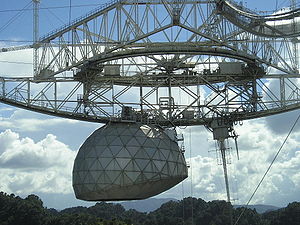
Arecibo-Observatoriet / Galleri
Arecibo-Observatoriet er med sin diameter på 305 meter og areal på 70.000 kvadratmeter, det næststørste radioteleskop i verden, kun overgået af det kinesiske radioteleskop FAST. Arecibo-Observatoriet der ligger ca. 7 km syd-sydvest for Arecibo, Puerto Rico. Observatoriet bestyres af Cornell University i samarbejde med National Science Foundation. Teleskopet er meget kendt fra James Bond-filmen GoldenEye. Endnu flere fik kendskab til det i 1999, da SETI@home-projektet startede med at indsamle information fra teleskopet. Overfladen af teleskopet er dækket af 38,778 perforerede aluminiumsplader, der hver måler 1x2 meter. Teleskopet er for stort til at kunne drejes mod et objekt.